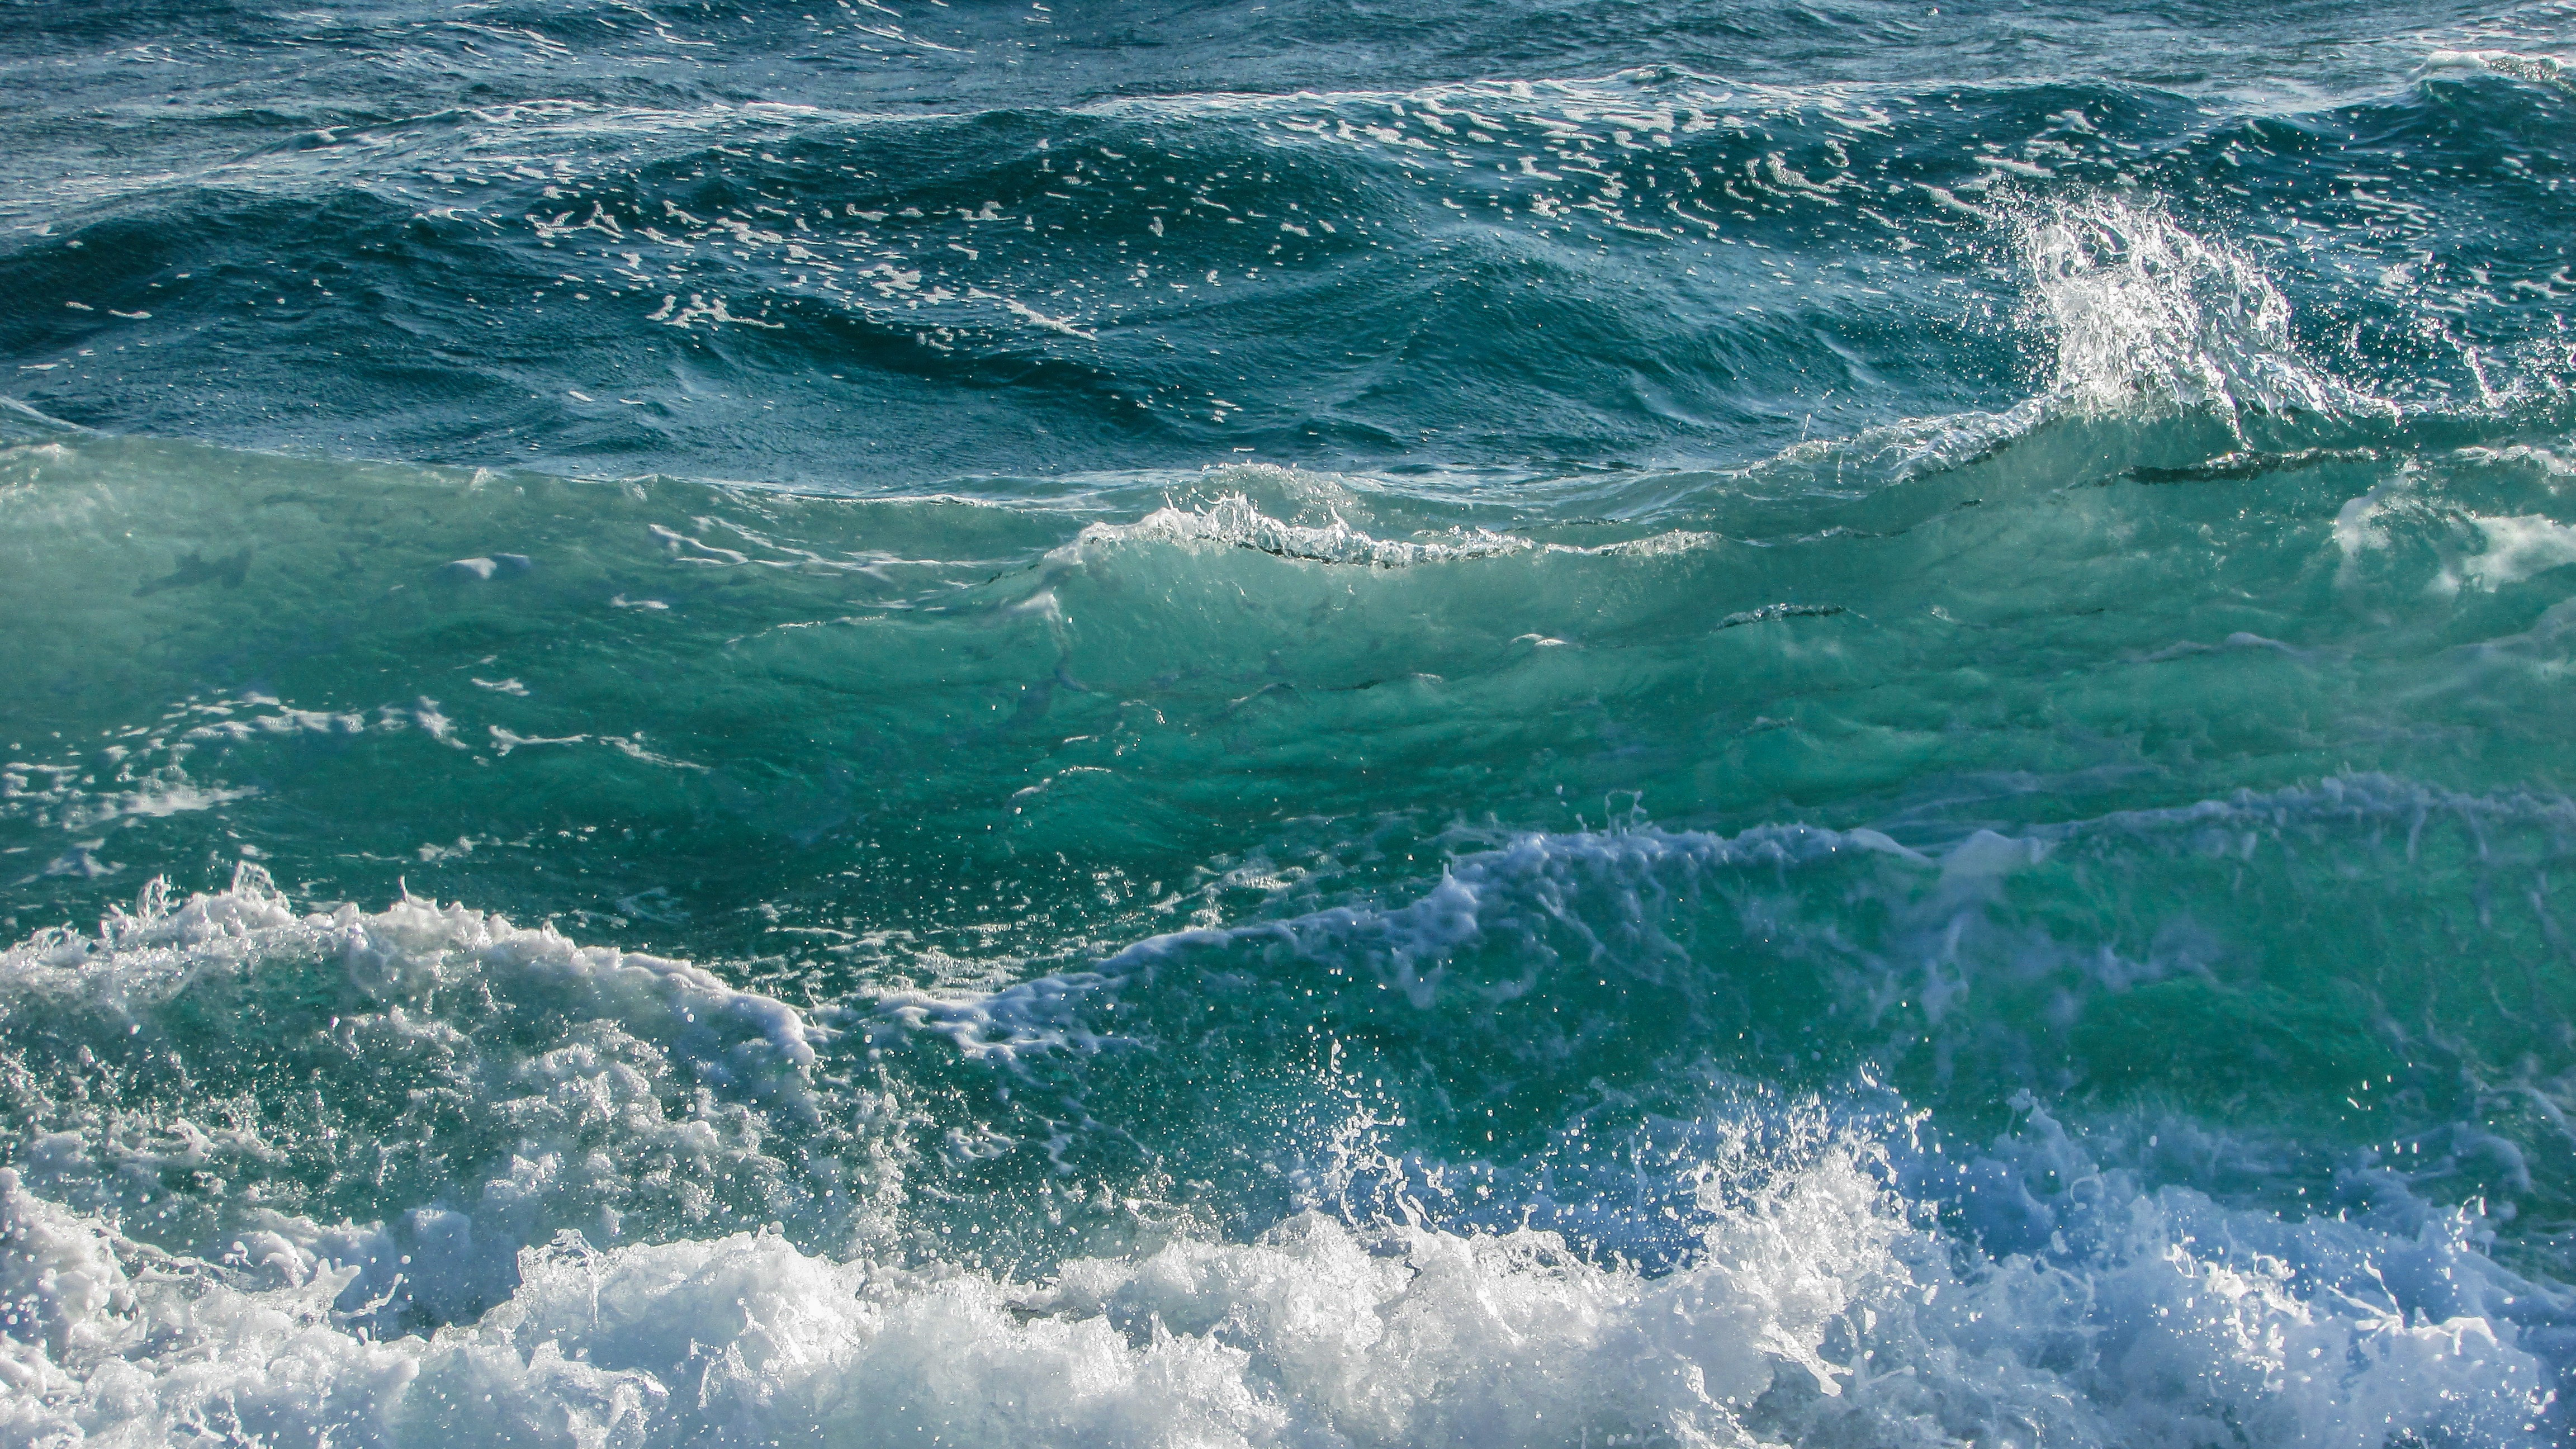
sea, coast, water, ocean, liquid, shore, wave, wind, foam, splash, spray, rapid, energy, smashing, geological phenomenon, wind wave